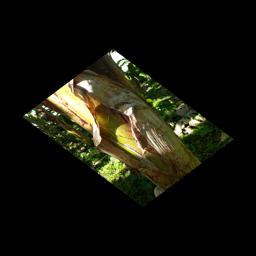
Label: PSEUDOSTEM WEEVIL